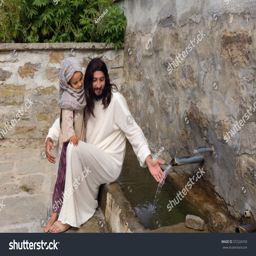
biblical scene when builder says , let the little children come to me , blessing a little girl .